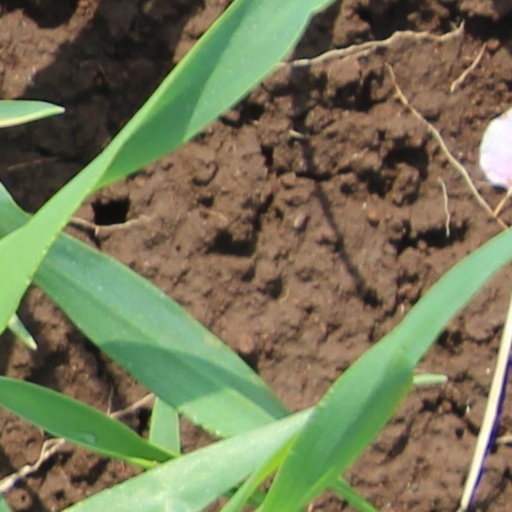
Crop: wheat